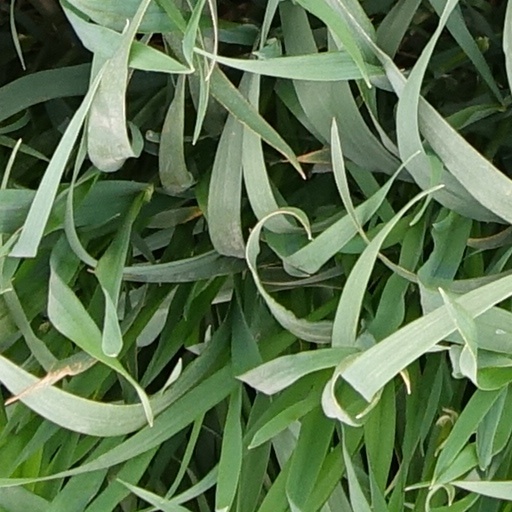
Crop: wheat